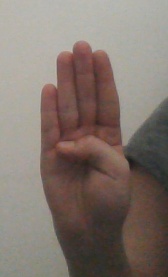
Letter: kaaf